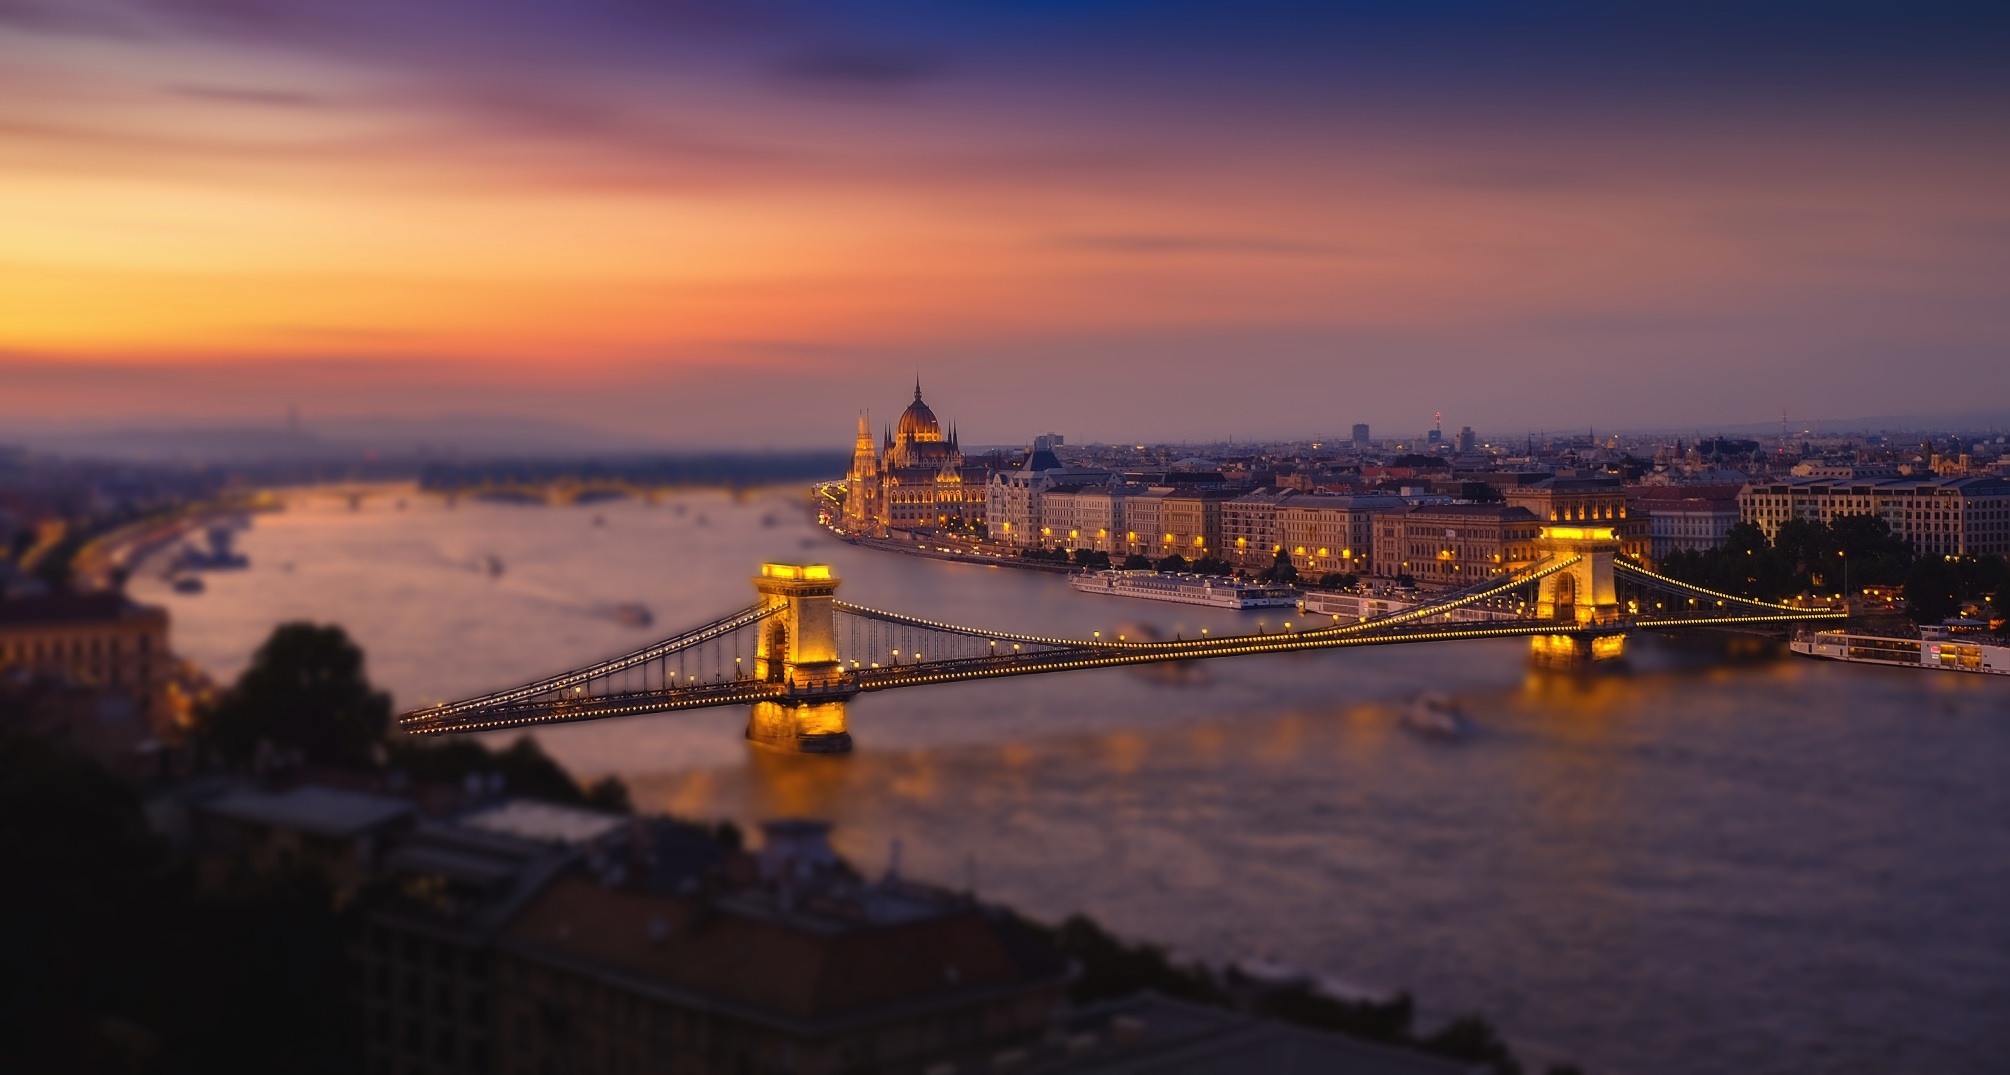
sea, horizon, architecture, sunrise, sunset, bridge, skyline, night, morning, dawn, city, river, cityscape, dusk, evening, reflection, in the evening, danube, parliament, buda, budapest, hungary, pest, afterglow, the sky, the hungarian parliament, night parliament, night budapest